Setomaa Tourist Farm

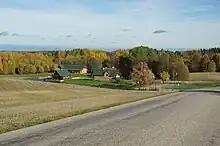
Setomaa Tourist Farm

Setomaa Tourist Farm is a tourist farm in Kalatsova village, Setomaa Parish, Võru County in southeastern Estonia.